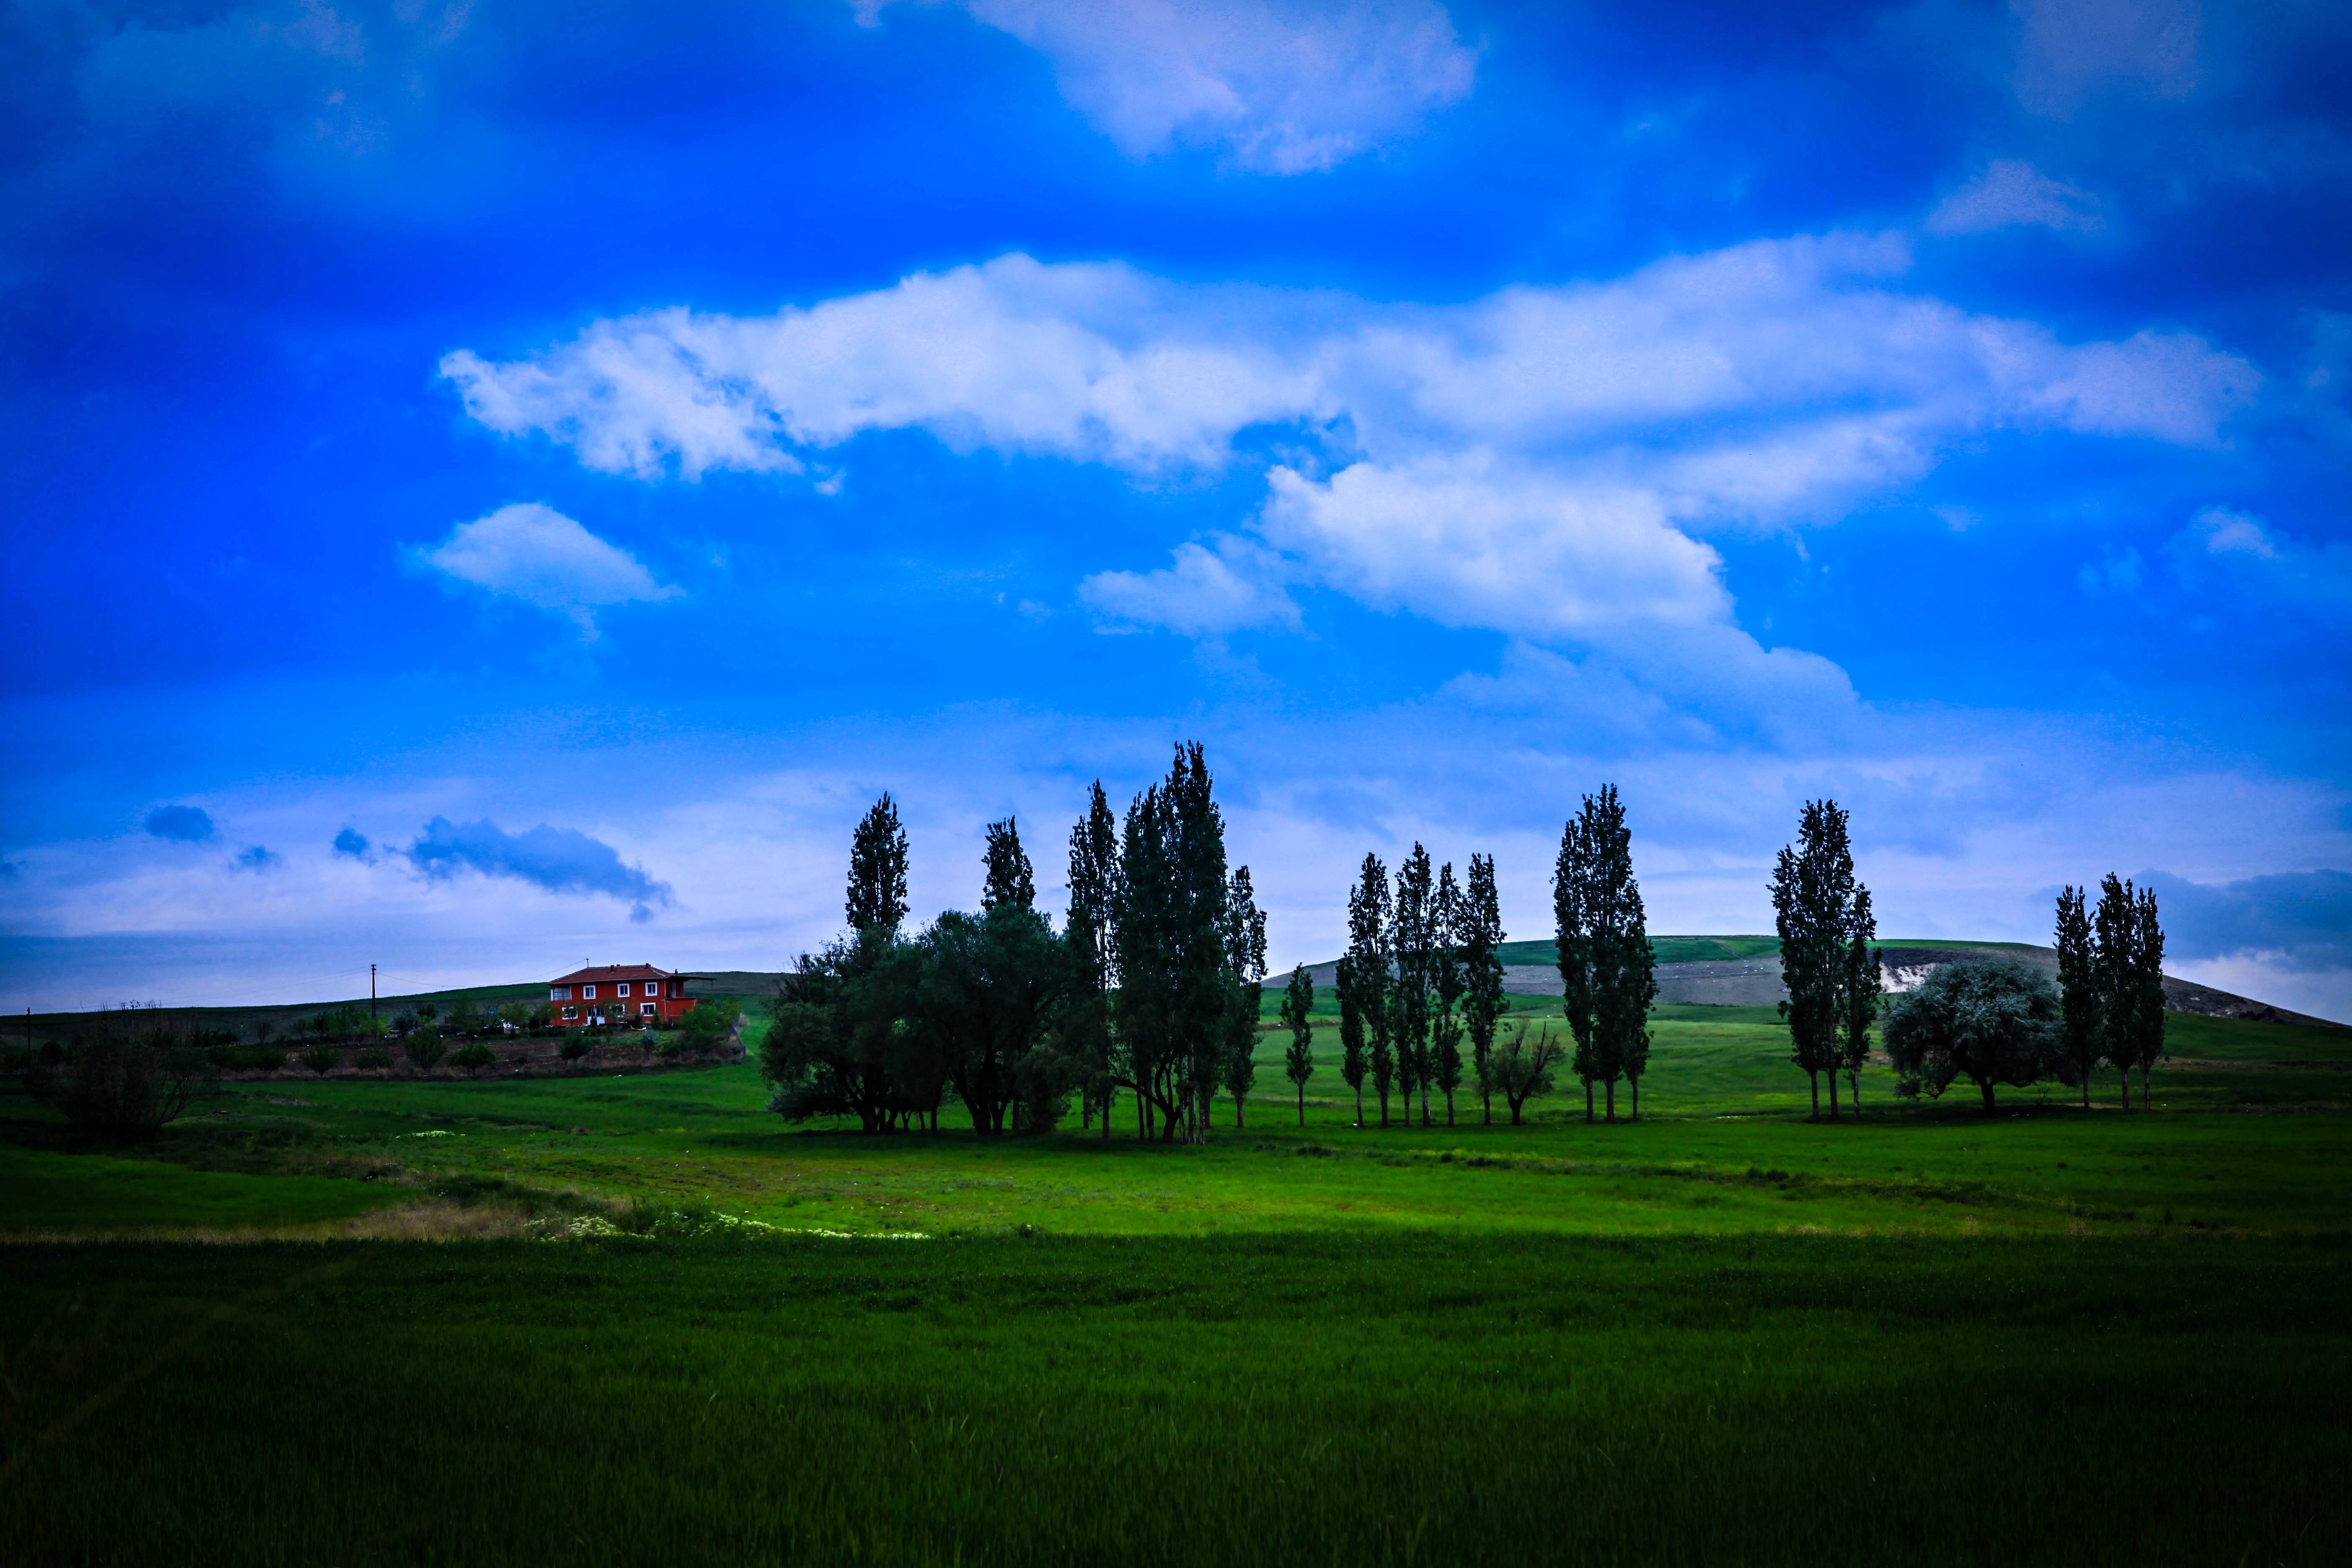
nature, landscape, field, grass, tree, sky, clouds, natural landscape, green, grassland, blue, cloud, natural environment, pasture, meadow, daytime, rural area, hill, plain, woody plant, prairie, land lot, plant, spring, hill station, highland, sport venue, farm, horizon, cumulus, mountain, meteorological phenomenon, evening, landscaping, forest, mountain range, conifer, pine family, pine, lawn